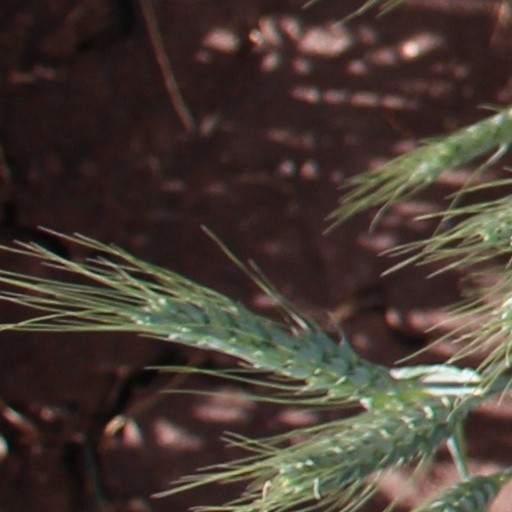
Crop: wheat